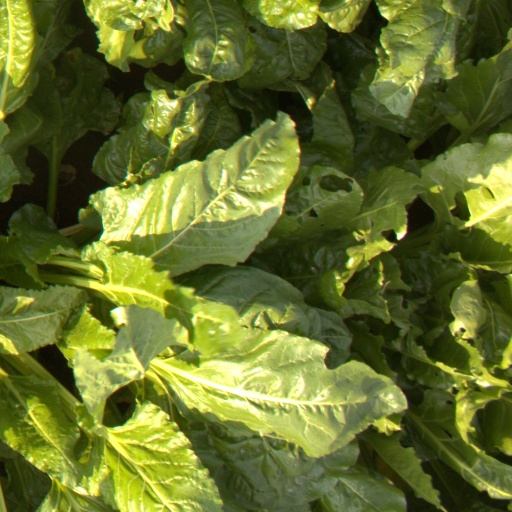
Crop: sugar beet